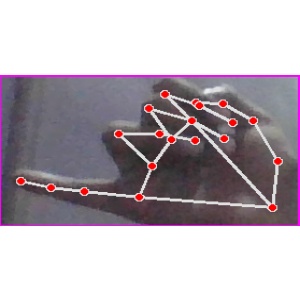
अक्षर: च